Bathing Beauty

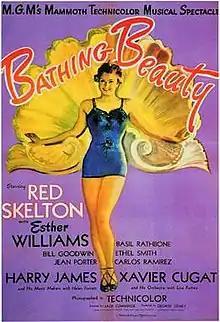
Theatrical release poster

Bathing Beauty is a 1944 American musical romantic comedy film directed by George Sidney, and starring Red Skelton and Esther Williams.